Hydra effect

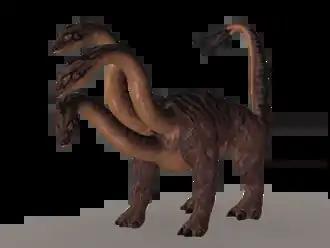
The Hydra

The hydra effect or hydra paradox owes its name to the Greek legend of the Lernaean Hydra which grew two heads for each one cut off, and is used figuratively for counter-intuitive effects of actions to reduce a problem which result in stimulating its multiplication. Most notably, scientists have proposed that ecological systems can exhibit a hydra effect when "a higher death rate in a particular species ultimately increases the size of its population". The hypothesis is suggested to have implications for the eradication of pests, and resource management. There are also said to be indications that reducing the death rate can shrink a population.